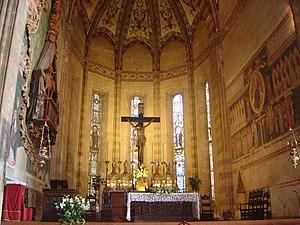
cathédrale Saint Anastase, Vérone, Italie